Wang Zhi (pirate)

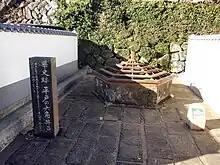
Ming-style hexagonal well in Hirado from Wang Zhi's time there

The destruction of Shuangyu disrupted the relatively orderly system of illegal trade previously centered around the port, and the smugglers scattered across the Chinese coast, with some becoming pirate raiders in the process. For his part, Wang Zhi re-established himself at Ligang (瀝港, also named Liegang 列港, on Jintang Island) and continued expanding his consortium. He adopted Mao Haifeng, a Zhejiang trader skilled in the use of Portuguese cannons, as his son and utilized the latter's knowledge to fit his ships with cannons. In 1551, he led a coalition of merchant-pirates to destroy his rival Chen Sipan with the connivance of the Ningbo military officials. With Chen Sipan defeated, Wang Zhi's supremacy in the China seas was assured. Many pirates fell in behind Wang Zhi, and it was said that no ship dared to sail without his banner.